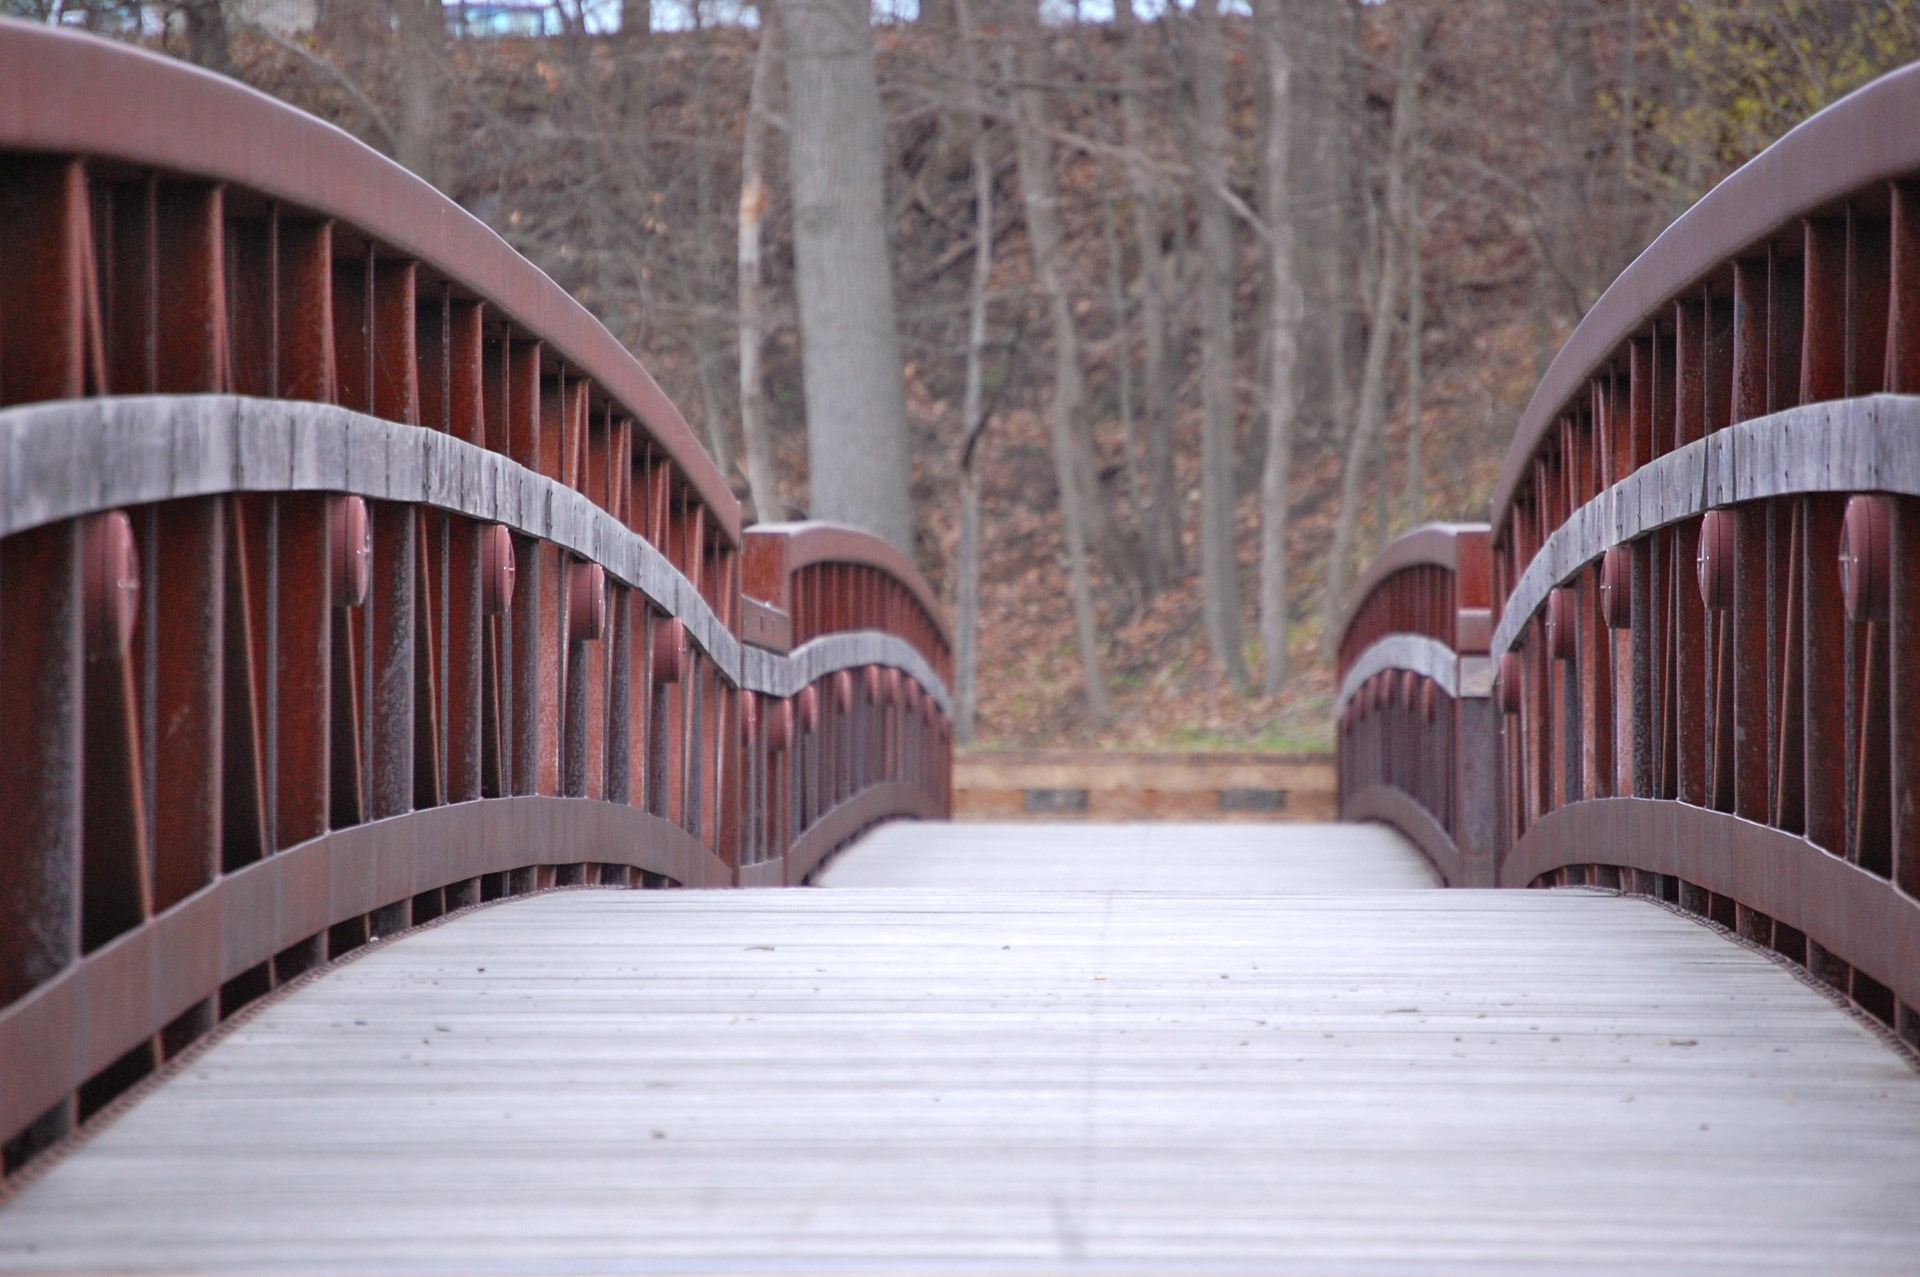
architecture, structure, deck, wood, bridge, crossing, home, wall, river, walkway, transportation, cross, gate, handrail, stairs, estate, outdoor structure, cross over